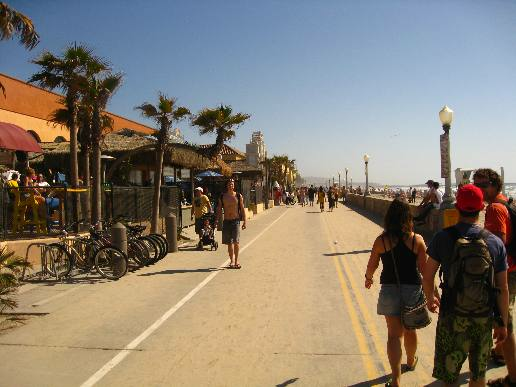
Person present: Yes